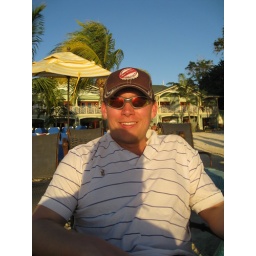
Dan in his new red stripe hat